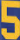
Number: 5